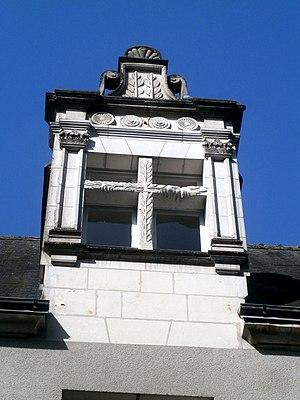
Lucarne et fenêtre à menaux de la mairie de Montrésor.
Le logis du Chancelier de Montrésor est un bâtiment implanté dans le centre du bourg de cette commune d'Indre-et-Loire, à proximité du château.